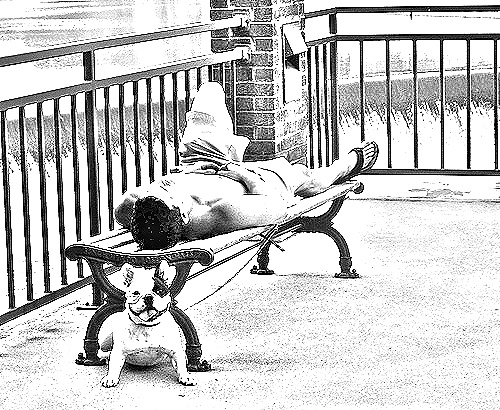
Portrait style: Sketch Portrait